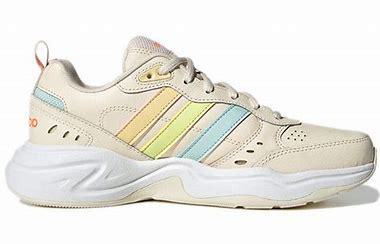
Brand: adidas
Model: neo Adidas NEO Strutter